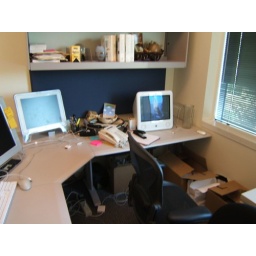
my friend's office in apple